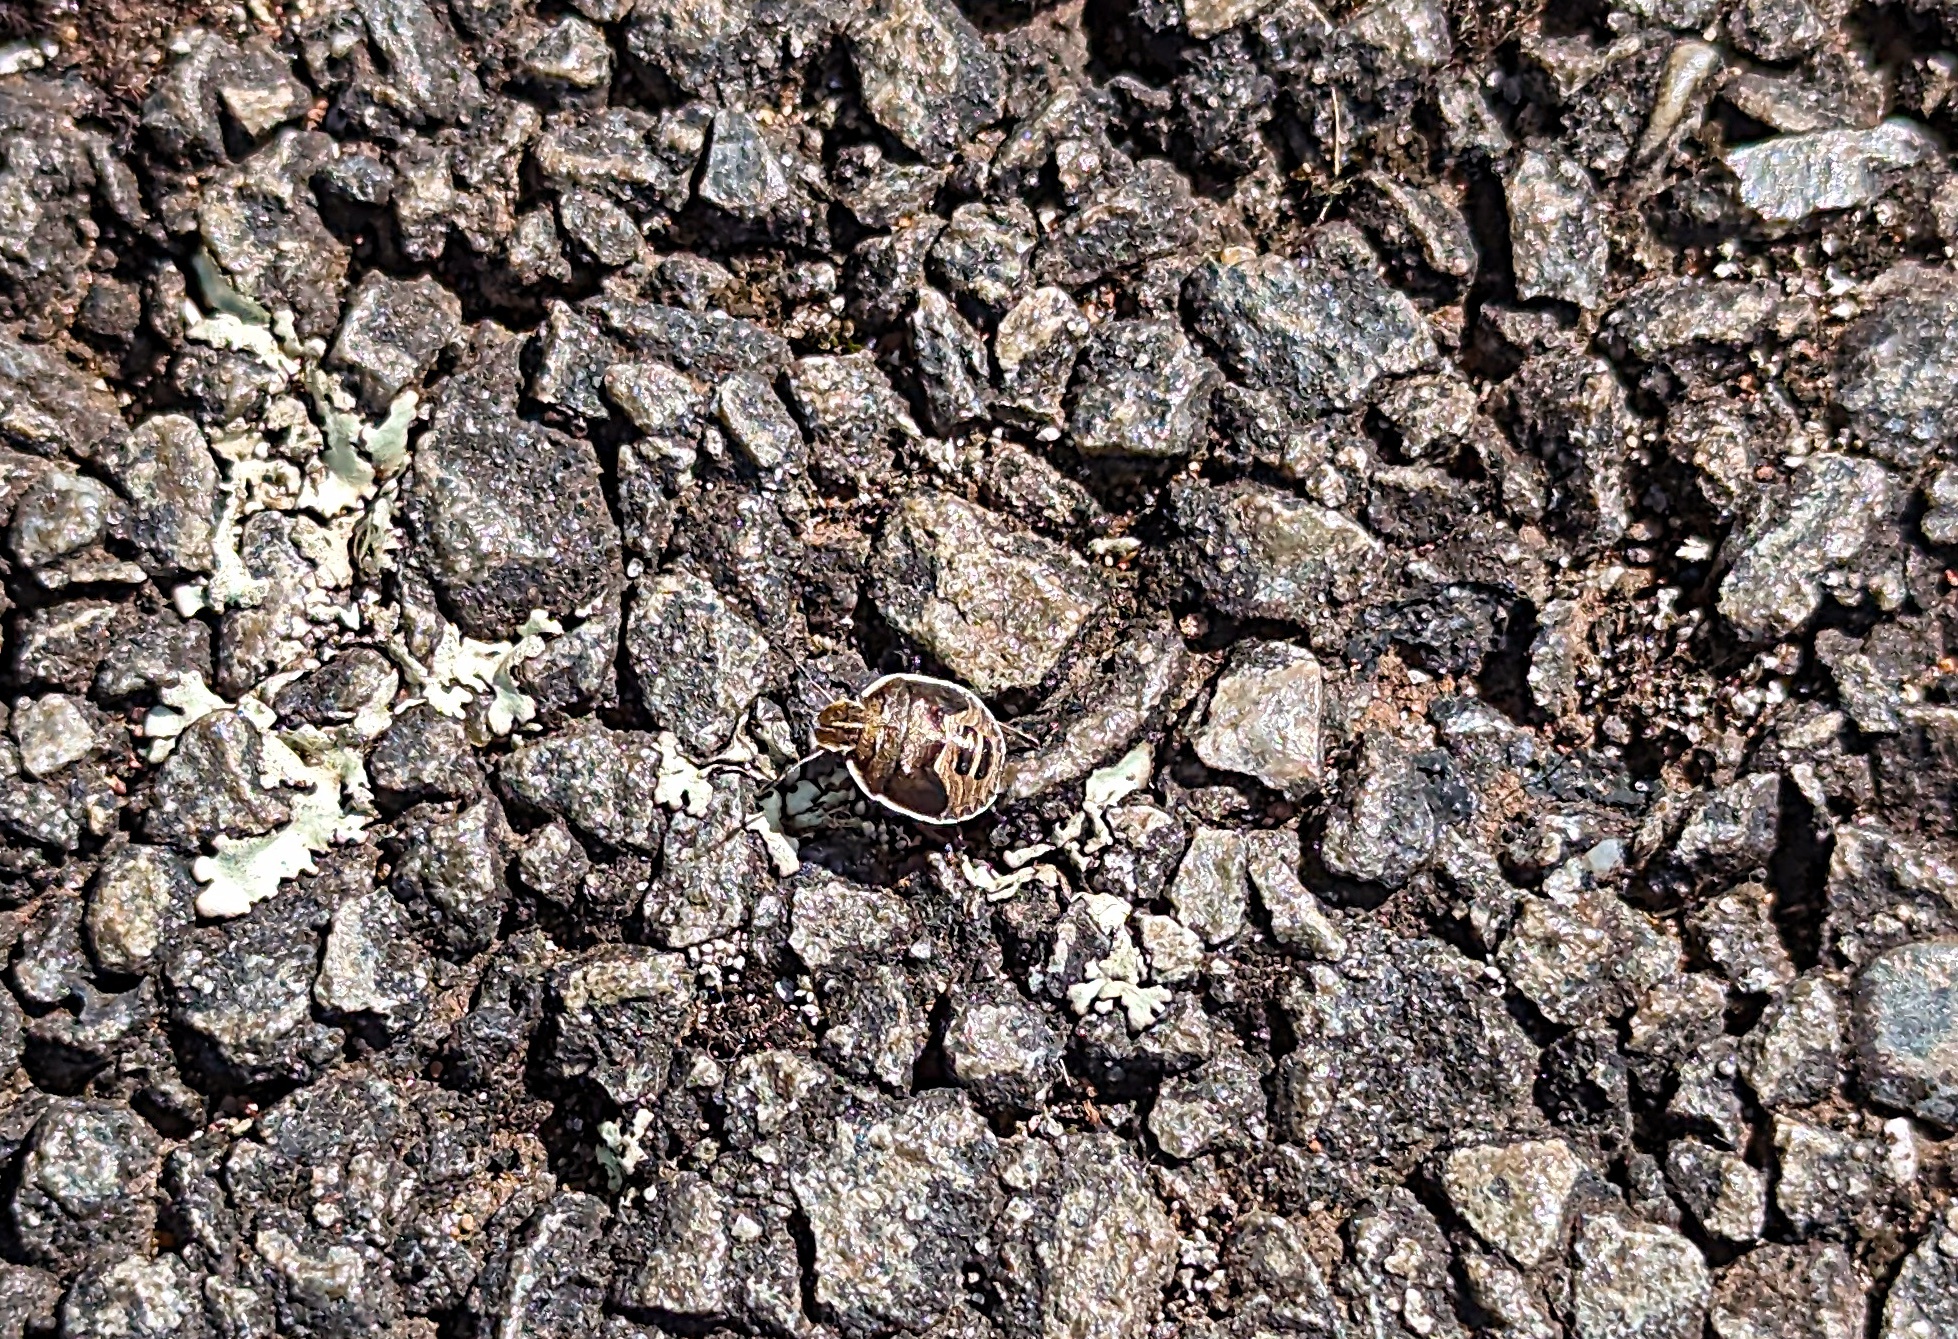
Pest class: stink_bug